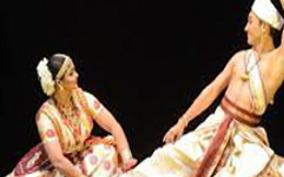
Dance form: sattriya